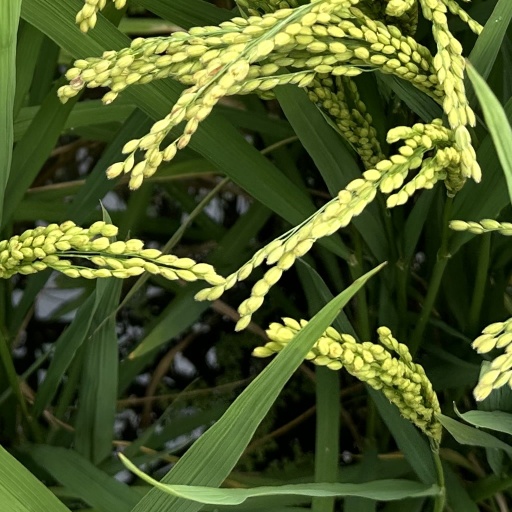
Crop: rice